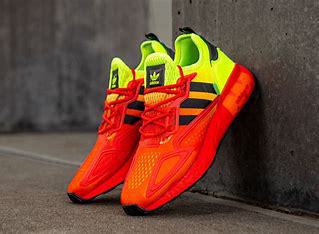
Brand: Adidas
Model: ZX 2K Boost